Fagge baronets

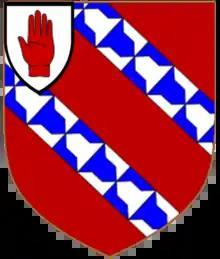
Gules, two bends vair

The Fagge Baronetcy, of Wiston in the County of Sussex, is a title in the Baronetage of England.